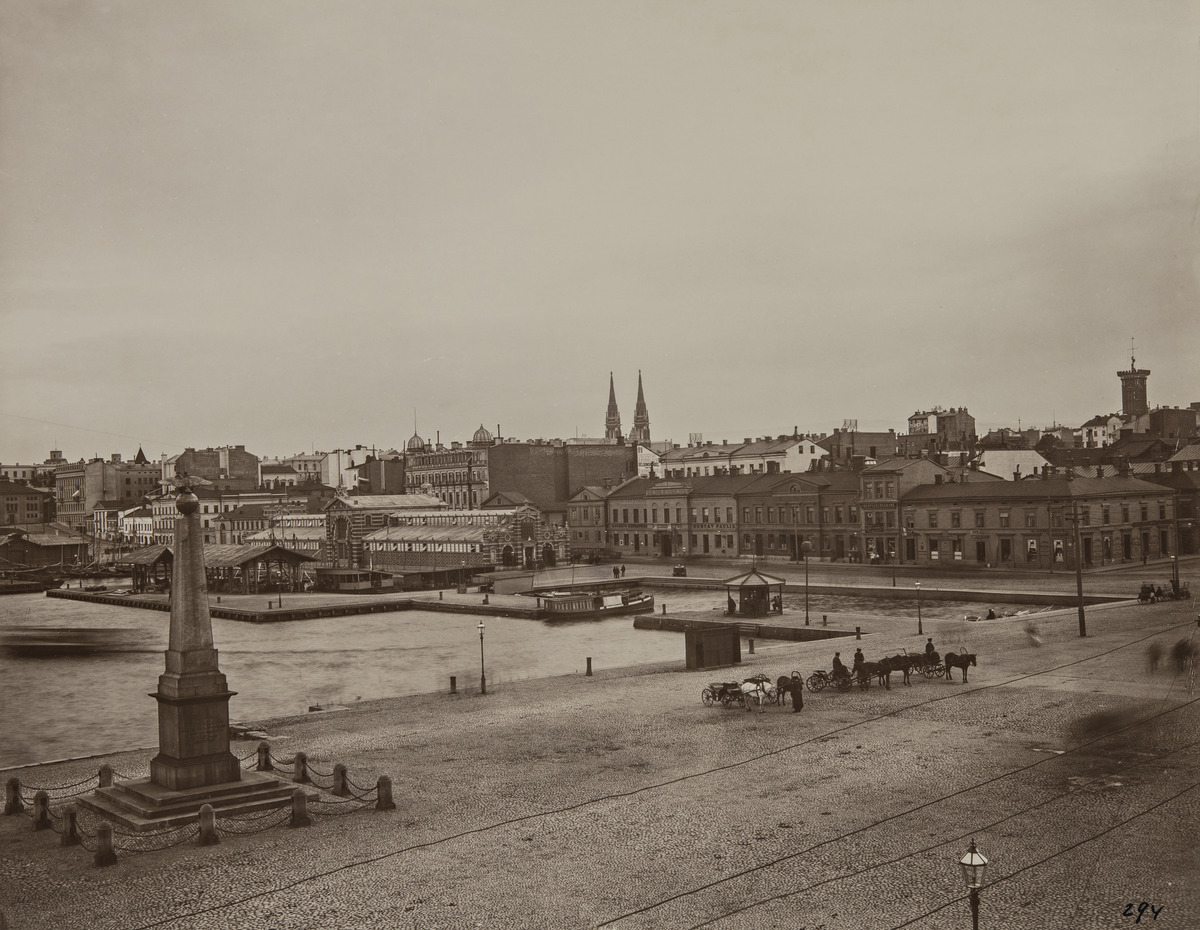
Kauppatori ja Keisarinnan kivi, taustalla Eteläranta ja Kaartinkaupunki sekä mm
sisällön kuvaus: Kauppatori ja Keisarinnan kivi, taustalla Eteläranta ja Kaartinkaupunki sekä mm. Johanneksen kirkon ja Erottajan paloaseman tornit.

Muita korkeampina kohteina erottuvat lisäksi vasemmalta alkaen: tähtitieteellisen observatorion torni; Saksalaisen kirkon alkuperäinen kartionmuotoinen torni, joka vuoden 1897 peruskorjauksessa korvattiin nykyisellä tornillaan; Eteläranta 12:n

alkuperäiset kulmatornien

kupolit, jotka sittemmin samoin kuin julkisivun neljännessä kerroksessa olleet toista kymmentä veistosta ovat poistetut; sekä Johanneksen kirkon ja Erottajan paloaseman välissä oleva Korkeavuorenkatu 33:n sisäpihalla sijaitseva Hj. H. Kasténin

metallitehdas ja peltisepänliike. mustavalkoinen
Ajankohta: kuvausaika 1891 - 1893
Paikka: Suomi, Uusimaa, Helsinki, Kaartinkaupunki Helsinki, Kauppatori. Eteläranta
Aiheet: torit, hevosajoneuvot, rattaat, jalankulkijat, kadut, katukiveys, nupukivet, kivirakennukset, julkiset veistokset, obeliskit